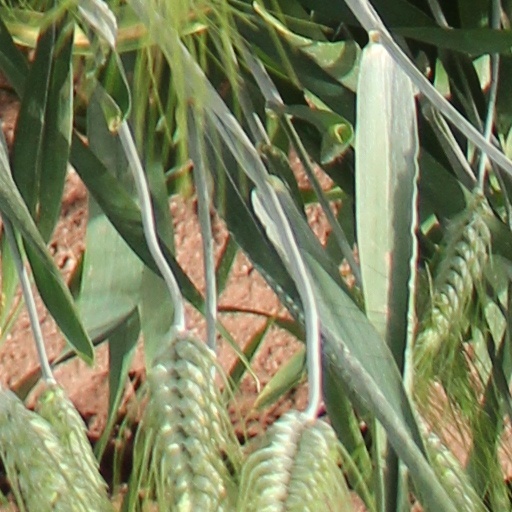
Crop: wheat